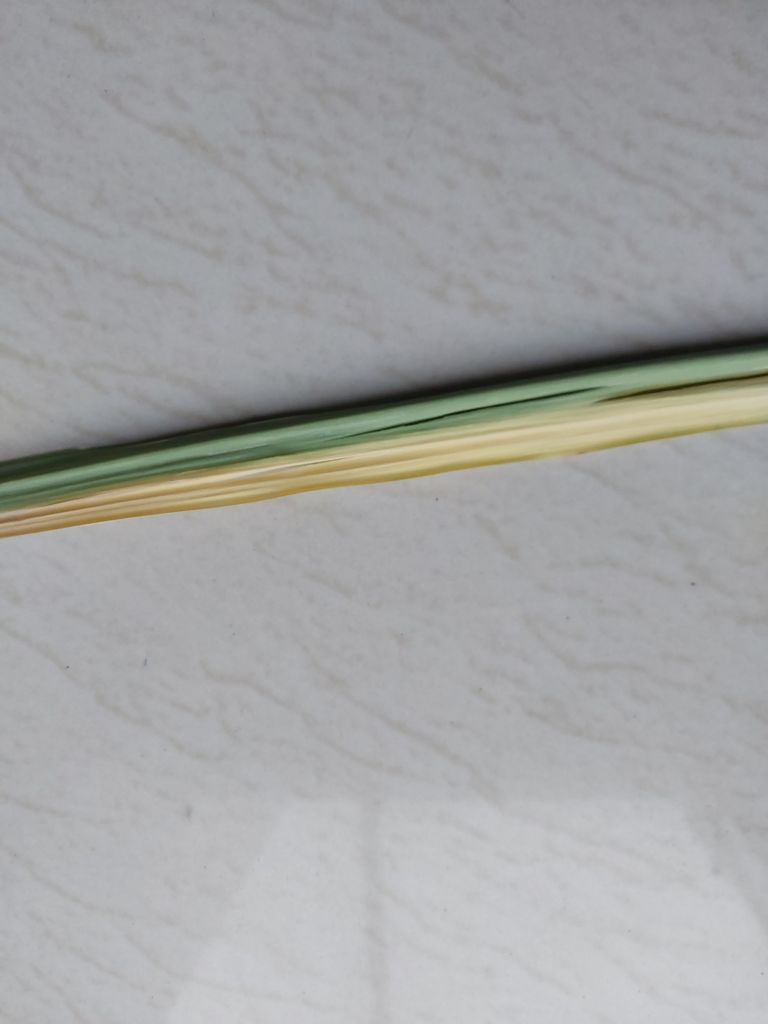
Label: Banded Chlorosis